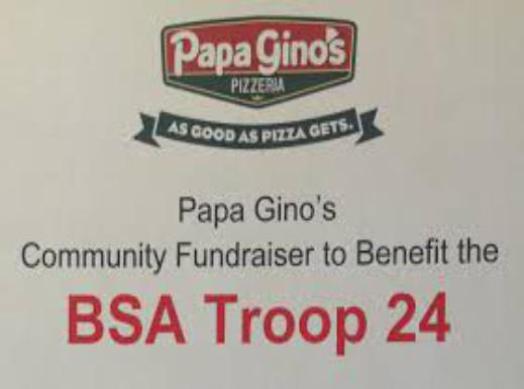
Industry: Food